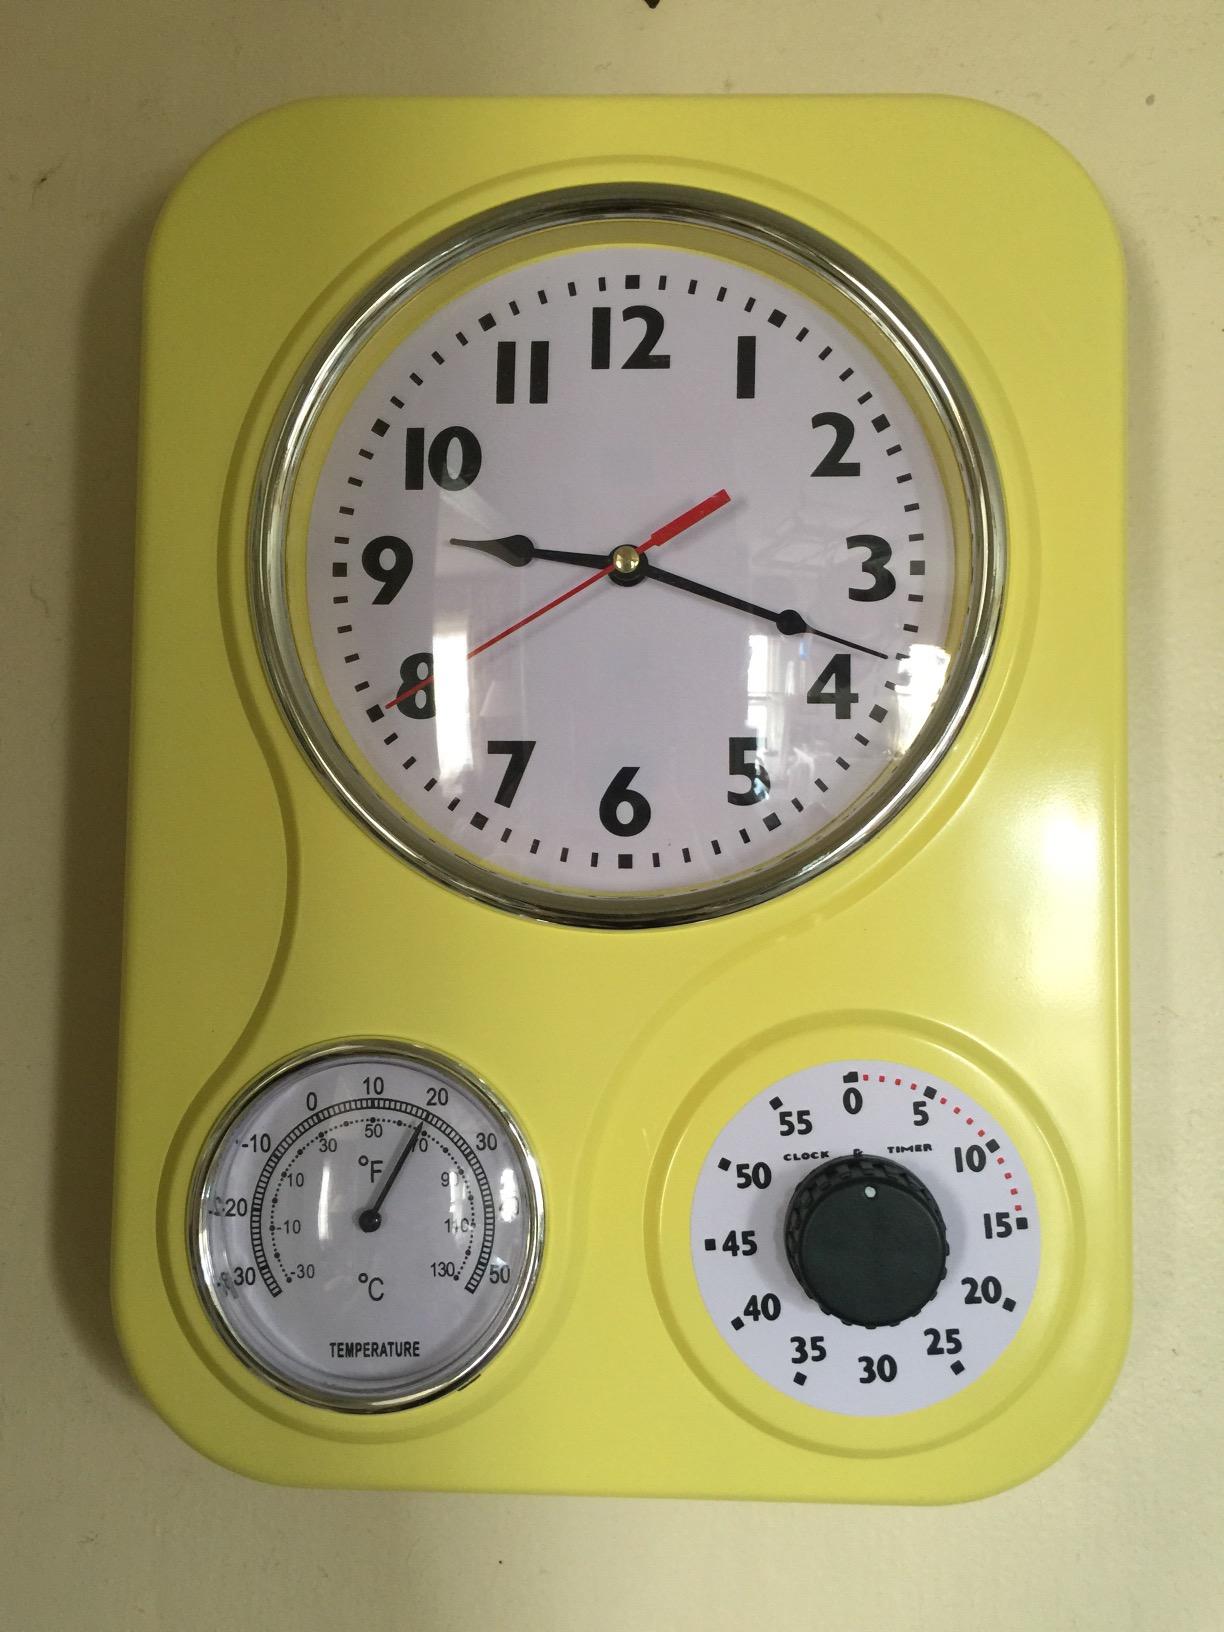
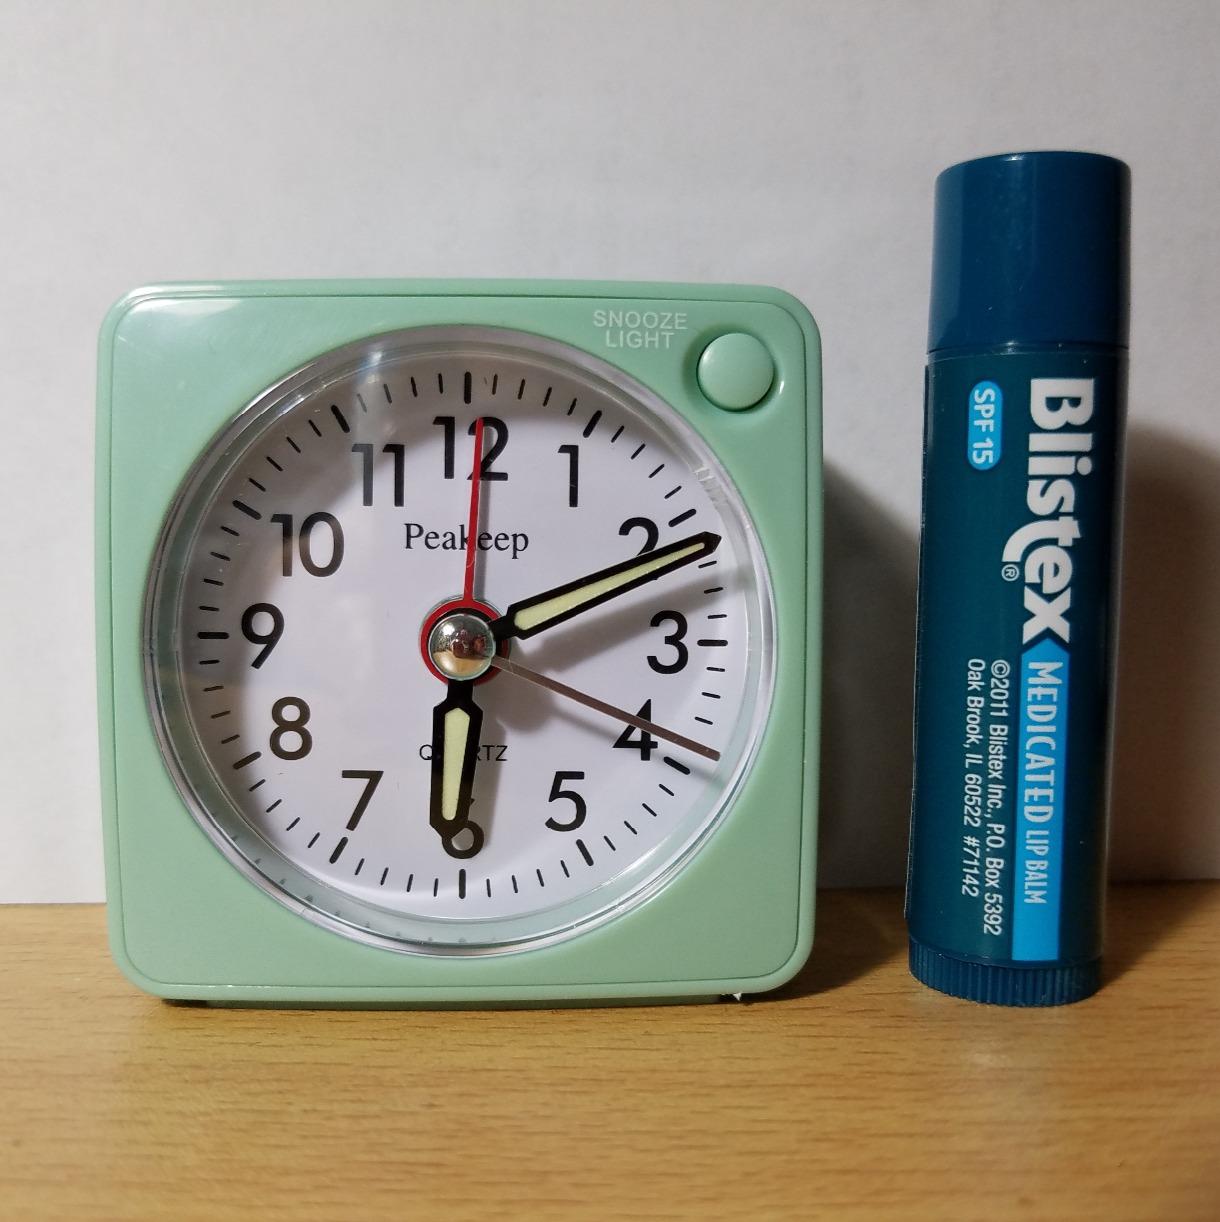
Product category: clock
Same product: no